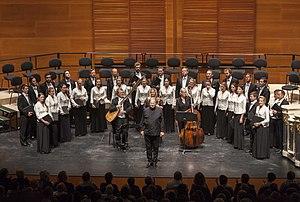
The English Baroque Soloists est un orchestre anglais jouant sur instrument d'époque les œuvres des répertoires baroque et classique.